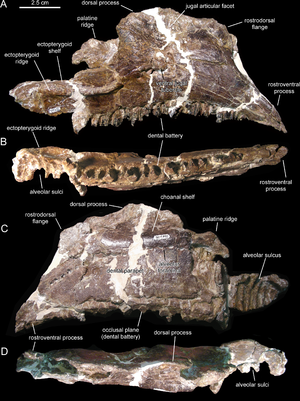
Canardia est un genre éteint de dinosaures hadrosauridés, classé dans la sous-famille des Lambeosaurinae. Ses restes fossiles ont été retrouvés près du village de Marignac-Laspeyres dans le département de la Haute-Garonne, en région Occitanie. Ils proviennent de la Formation des Marnes d’Auzas, datée du Maastrichtien terminal, il y a entre 67,5 et 66 millions d'années, juste avant l'extinction massive de la fin du Crétacé il y a 66 millions d'années. L'espèce type et seule espèce connue, Canardia garonnensis, a été décrite et nommée en 2013 par Albert Prieto-Márquez, Fabio M. Dalla Vecchia, Rodrigo Gaete et Àngel Galobart. Le nom du genre vient du Français « canard », une allusion au fait que cet animal appartient aux hadrosauridés, également appelés « dinosaures à bec de canard ». L'épithète spécifique garonnensis fait référence au département de la Haute-Garonne où ce dinosaure a été trouvé. Canardia fut l'un des derniers dinosaures non aviens et a vécu dans ce qui était à l'époque l'île Ibéro-Armoricaine, une terre émergée qui comprenait une grande partie de la France et de l'Espagne actuelle.
Les Aralosaurini forment une tribu éteinte de dinosaures hadrosauridés, classée dans la sous-famille des Lambeosaurinae. Les membres de ce groupe ont vécu en Asie et en Europe, à la fin du Crétacé supérieur, soit il y a environ entre 83,6 et 66,0 millions d'années.